Wellington in the Peninsula

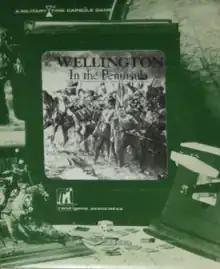
Cover of rulebook

Wellington in the Peninsula is a Napoleonic board wargame published by Rand Game Associates (RGA) in 1975 that simulates the Peninsular War of the early 19th century.